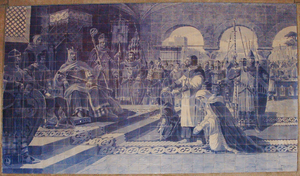
Egas Moniz se présentant au roi de Léon avec sa famille Source/Author mosaic at Estação de São Bento, Porto, by Jorge Colaço (1864-1942), photographed by User:Nuno Tavares
La gare de Porto-São Bento est une gare ferroviaire portugaise, située au centre-ville de Porto.
Jorge Colaço est un peintre portugais.